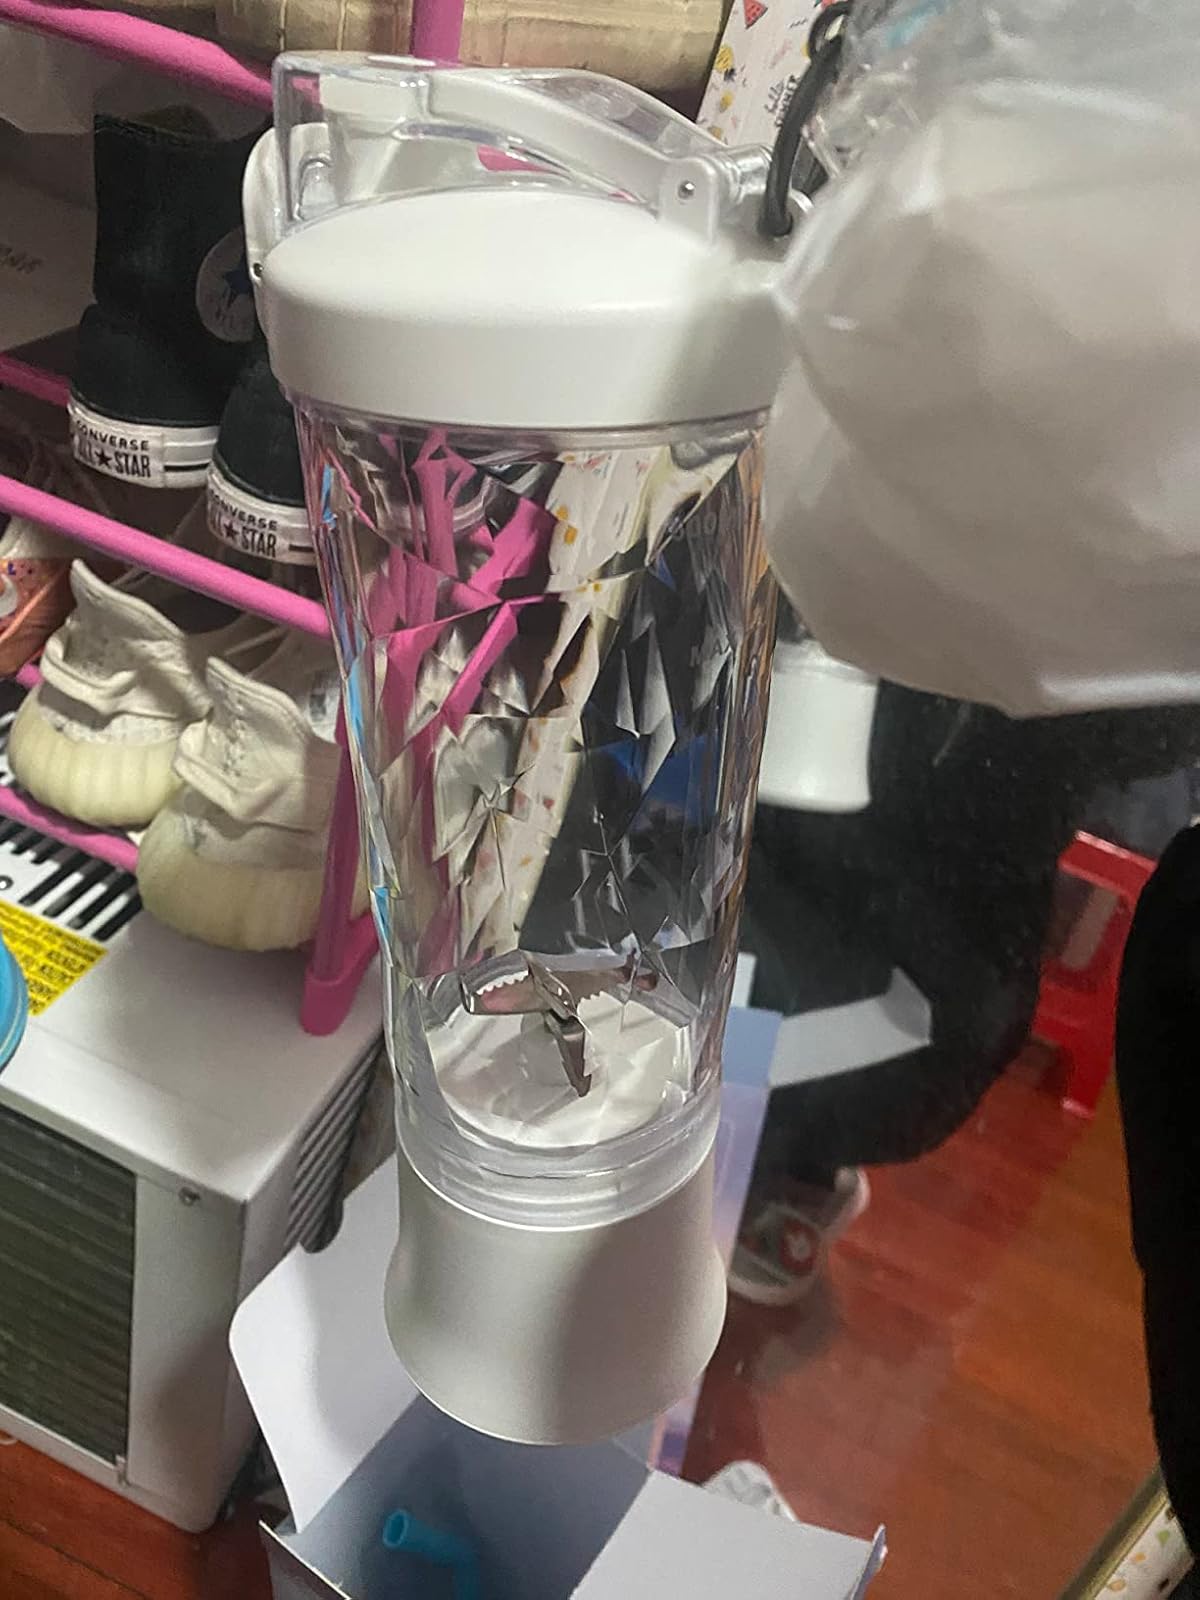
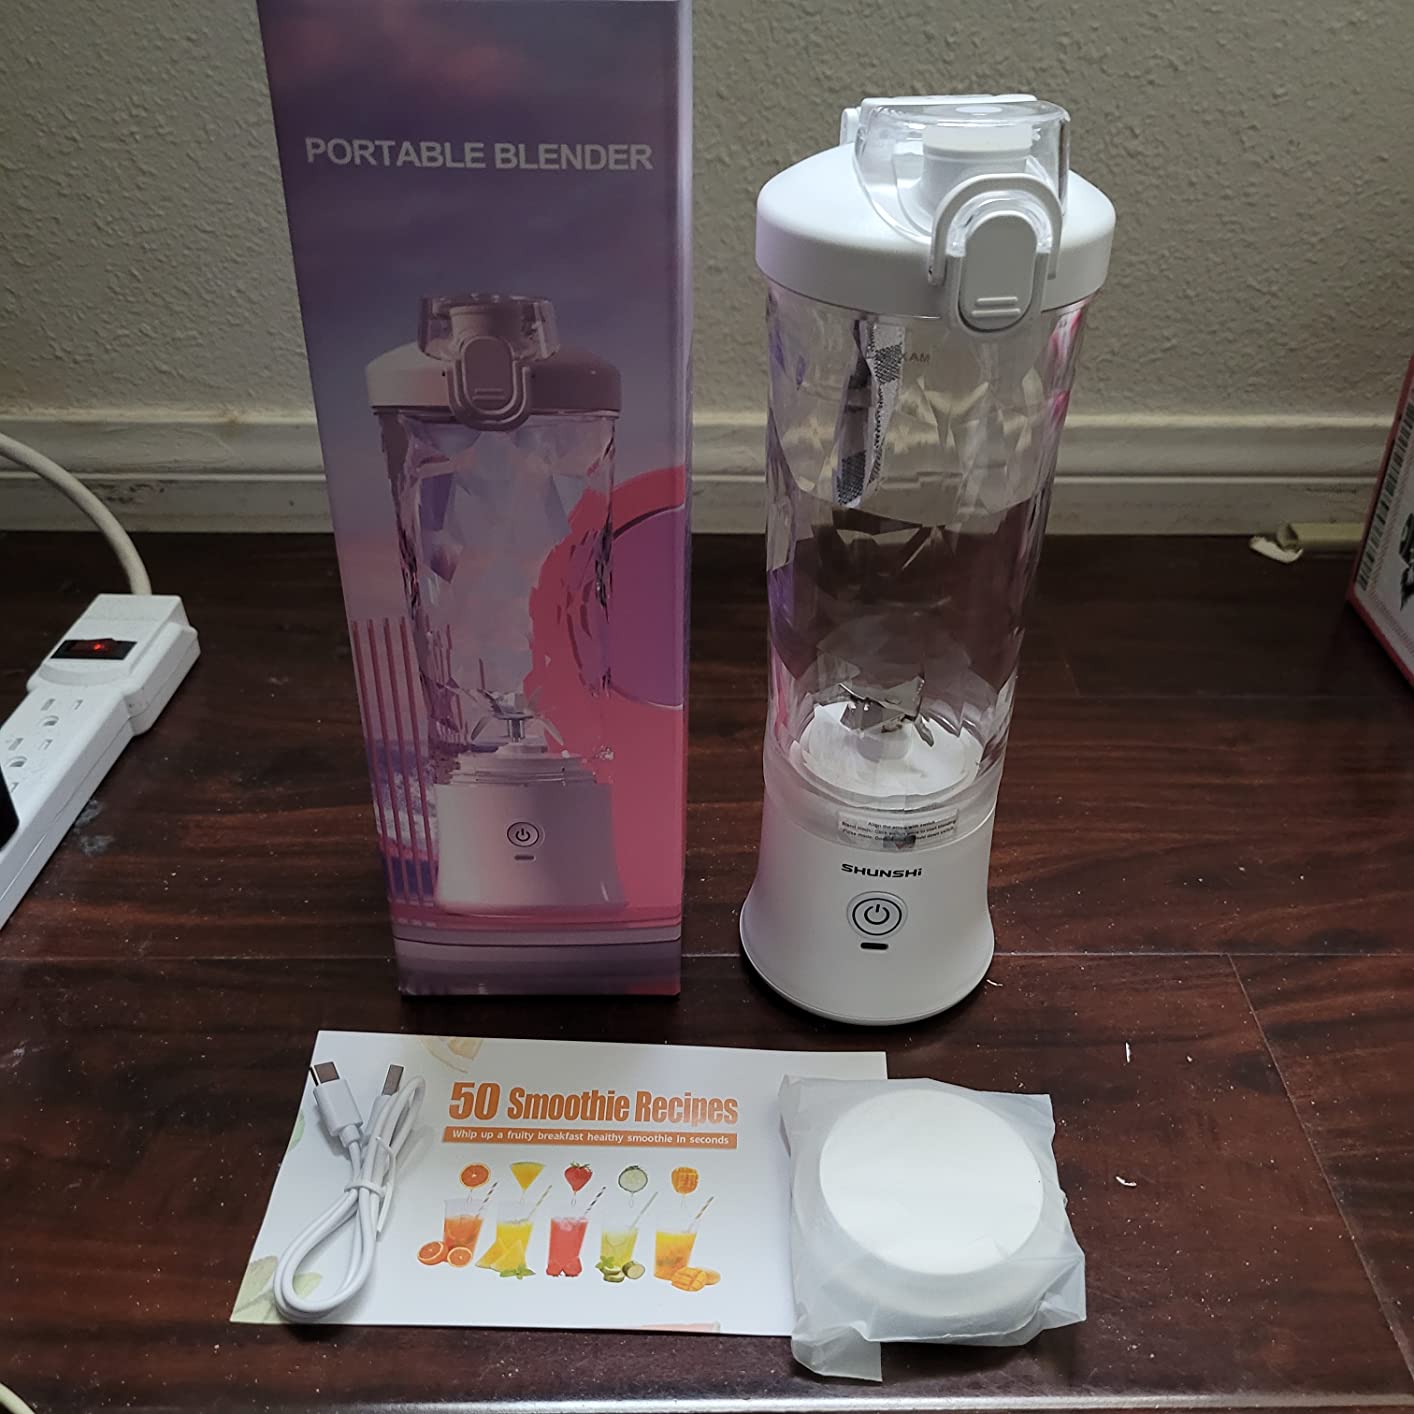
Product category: items_blender
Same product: yes